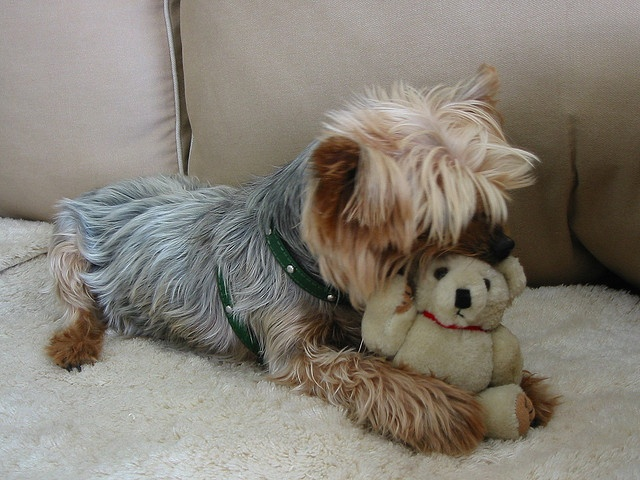
A small gray and brown dog holding a white teddy bear.
A small gray and brown dog burying his face in a teddy bear.
A dog sitting on a couch with a stuffed animal
A yorkie dog plays with a stuffed animal
A small dog chewing on a teddy bear